2015–16 Bangladesh Premier League

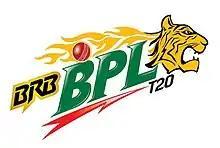
2015 BPL Logo

The Bangladesh Premier League 2015, also known as BPL Season 3 or BRB Cables BPL 2015 (for sponsorship reasons), was the third season of the Bangladesh Premier League (BPL), a twenty20 cricket league established by the Bangladesh Cricket Board in 2012. The tournament featured six teams during the third season. The season began on Friday, 20 November 2015, with a lavish opening ceremony held at Sher-e-Bangla National Cricket Stadium in Dhaka, and the annual kickoff game was held between Chittagong Vikings and Rangpur Riders, which resulted in the Rangpur winning by two wickets in a last-ball finish.